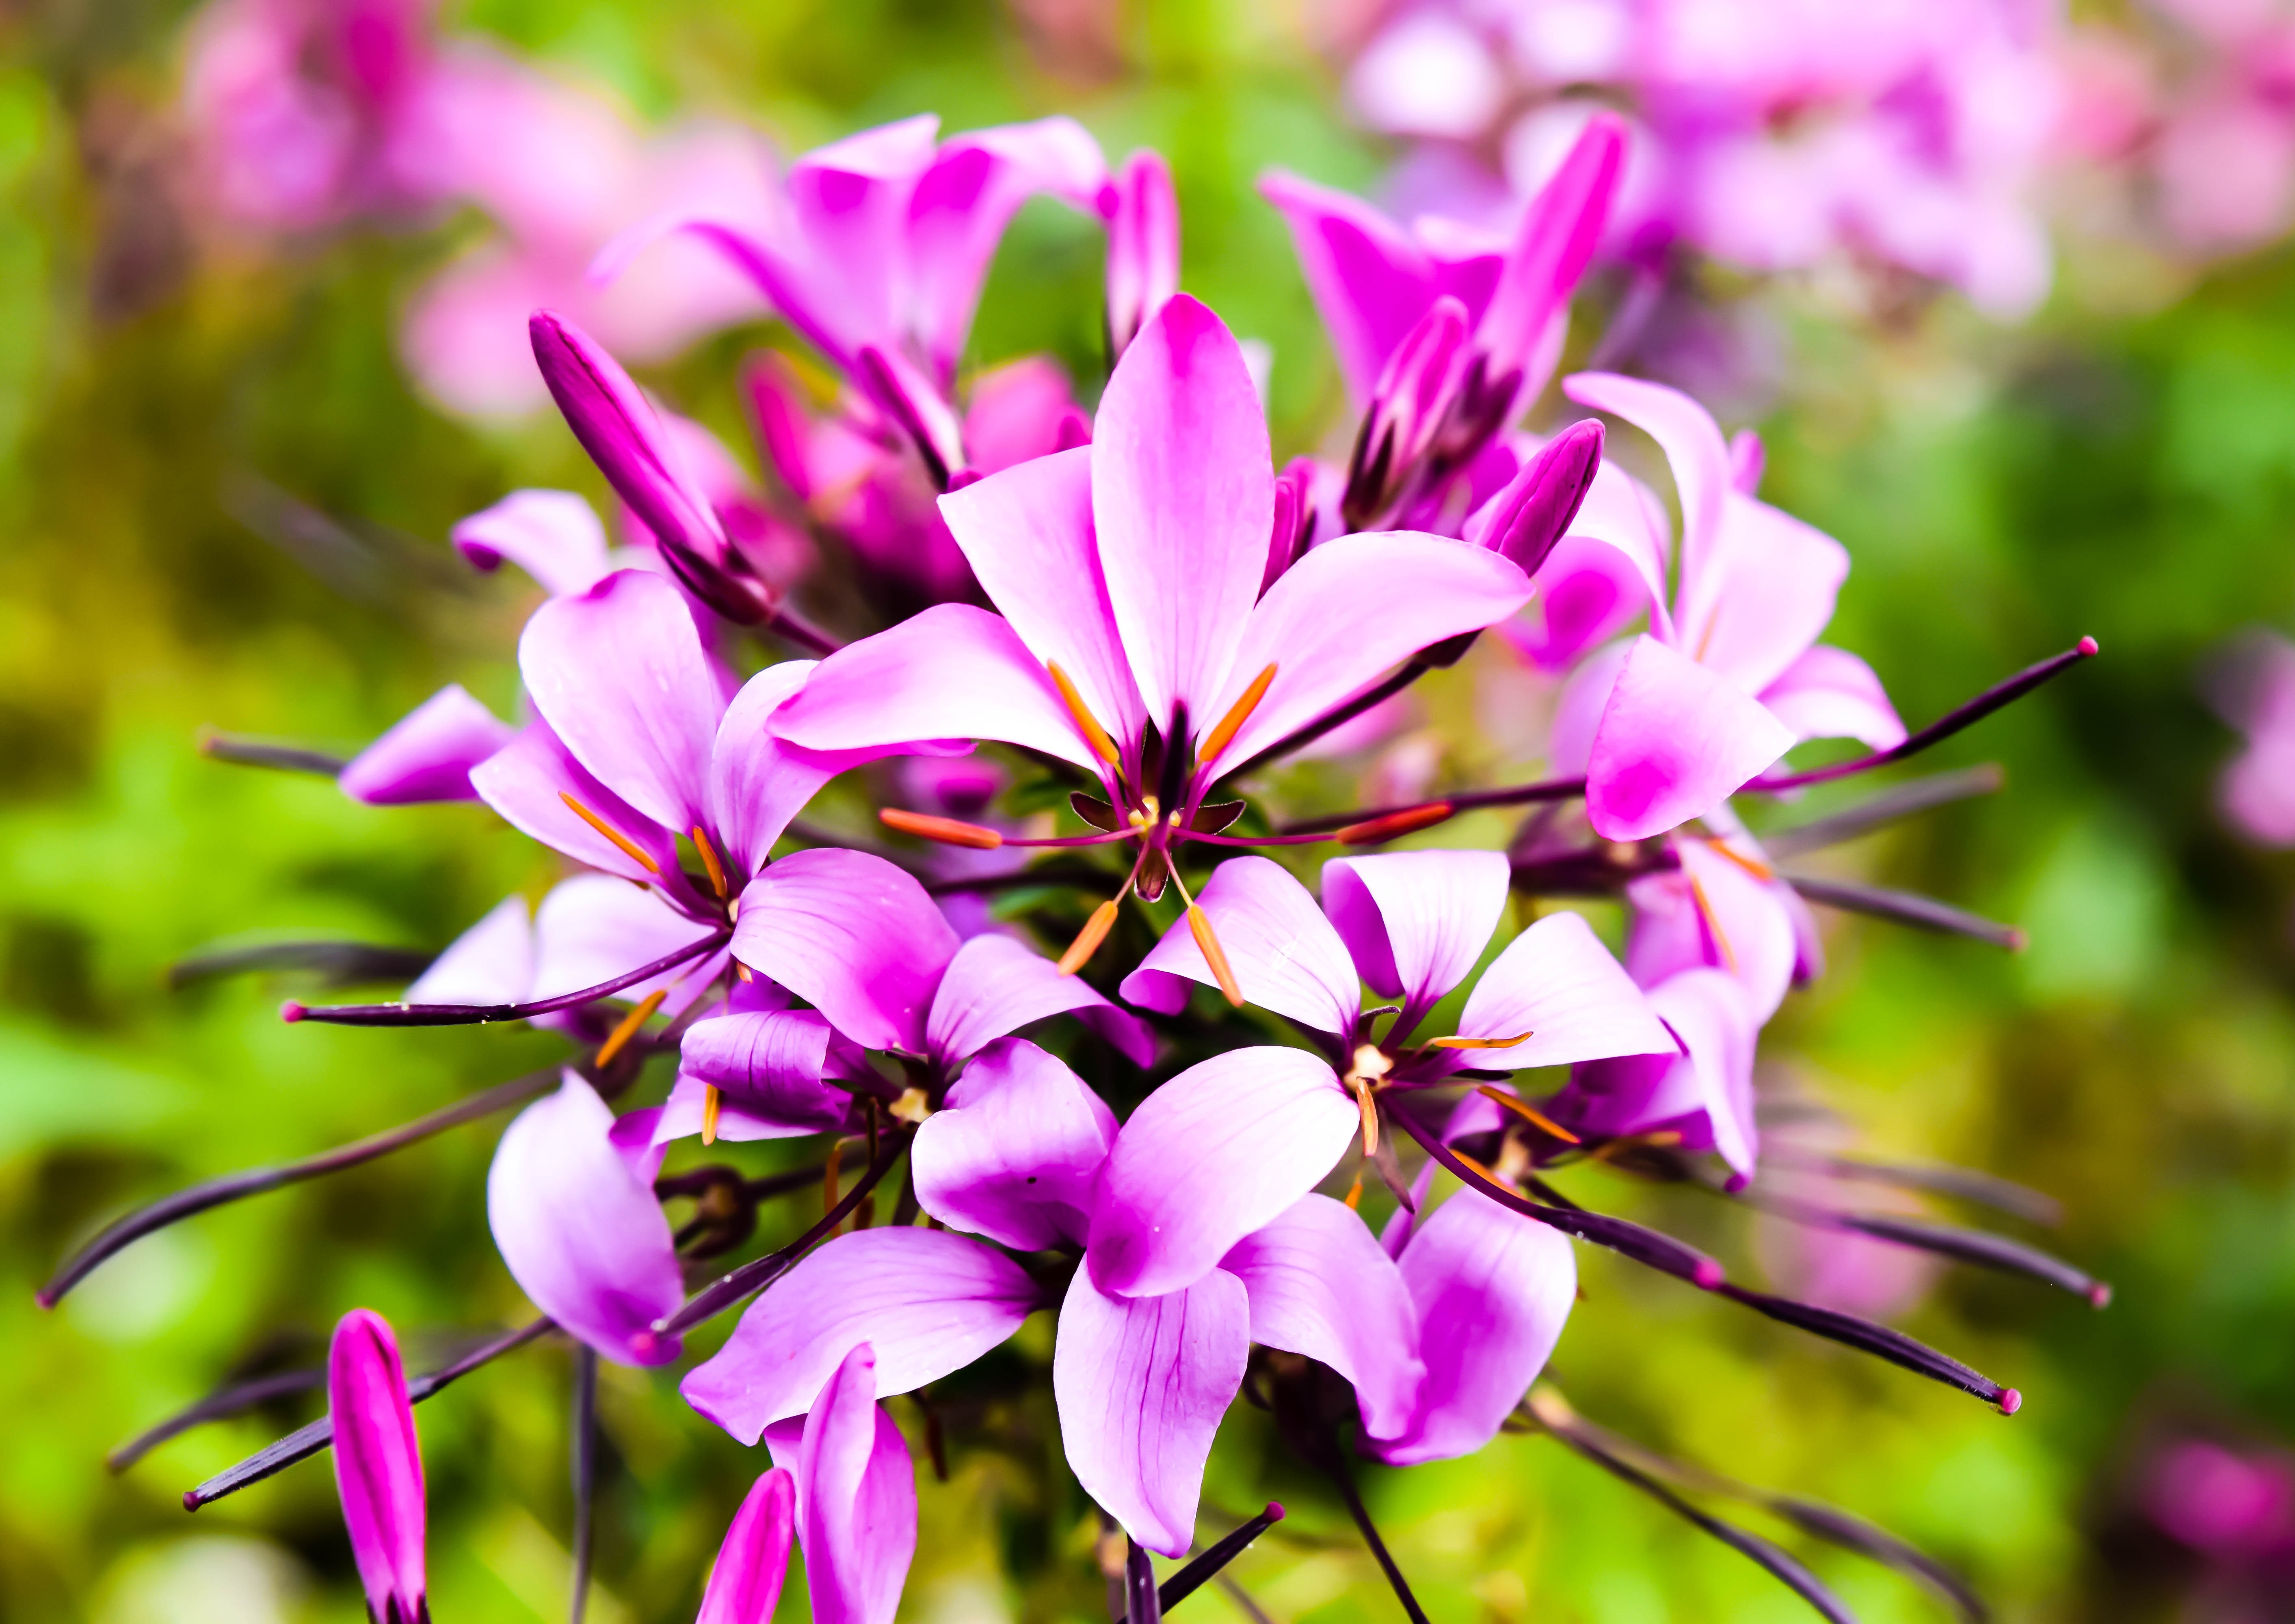
nature, branch, blossom, plant, flower, purple, petal, bloom, park, botany, garden, close, flora, wildflower, farbenpracht, shrub, macro photography, splendor, flowering plant, land plant